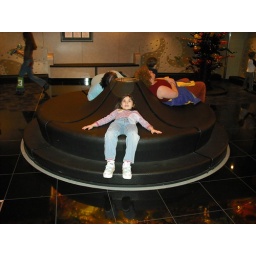
my little cadence bean taking a break on the spinning chair thingie under the glass sculptures. super relaxing.